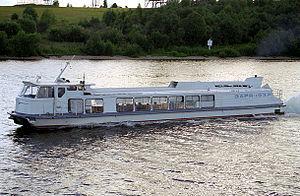
La voie navigable Volga-Baltique, autrefois appelée système de canal Mariinsk, est un ensemble de cours d'eau, de lacs et de canaux du nord-ouest de la Russie, qui relie la Volga à la mer Baltique faisant partie du système des Cinq-Mers, officiellement le réseau unifié de voies navigables de grande profondeur en Russie d'Europe.